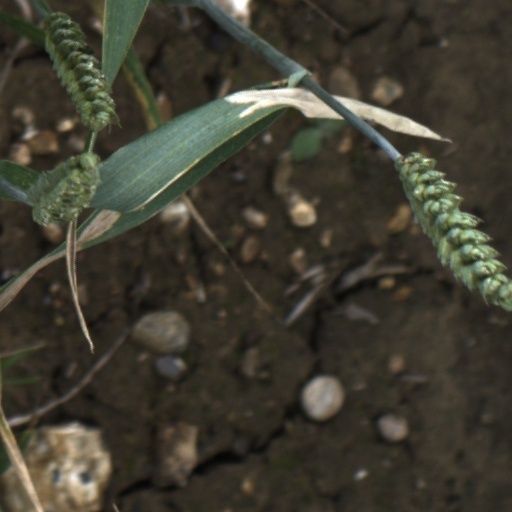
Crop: wheat